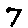
Label: 7